International Marxist Group (Germany)

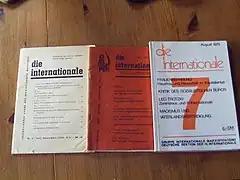
Three copies of the journal "Die Internationale".

The International Marxist Group (GIM) was the name of two German Marxist groups. The first was formed in 1939, as a breakaway from the Communist Party Opposition (KPO), and was linked to the centrist Marxist International Workers Front.